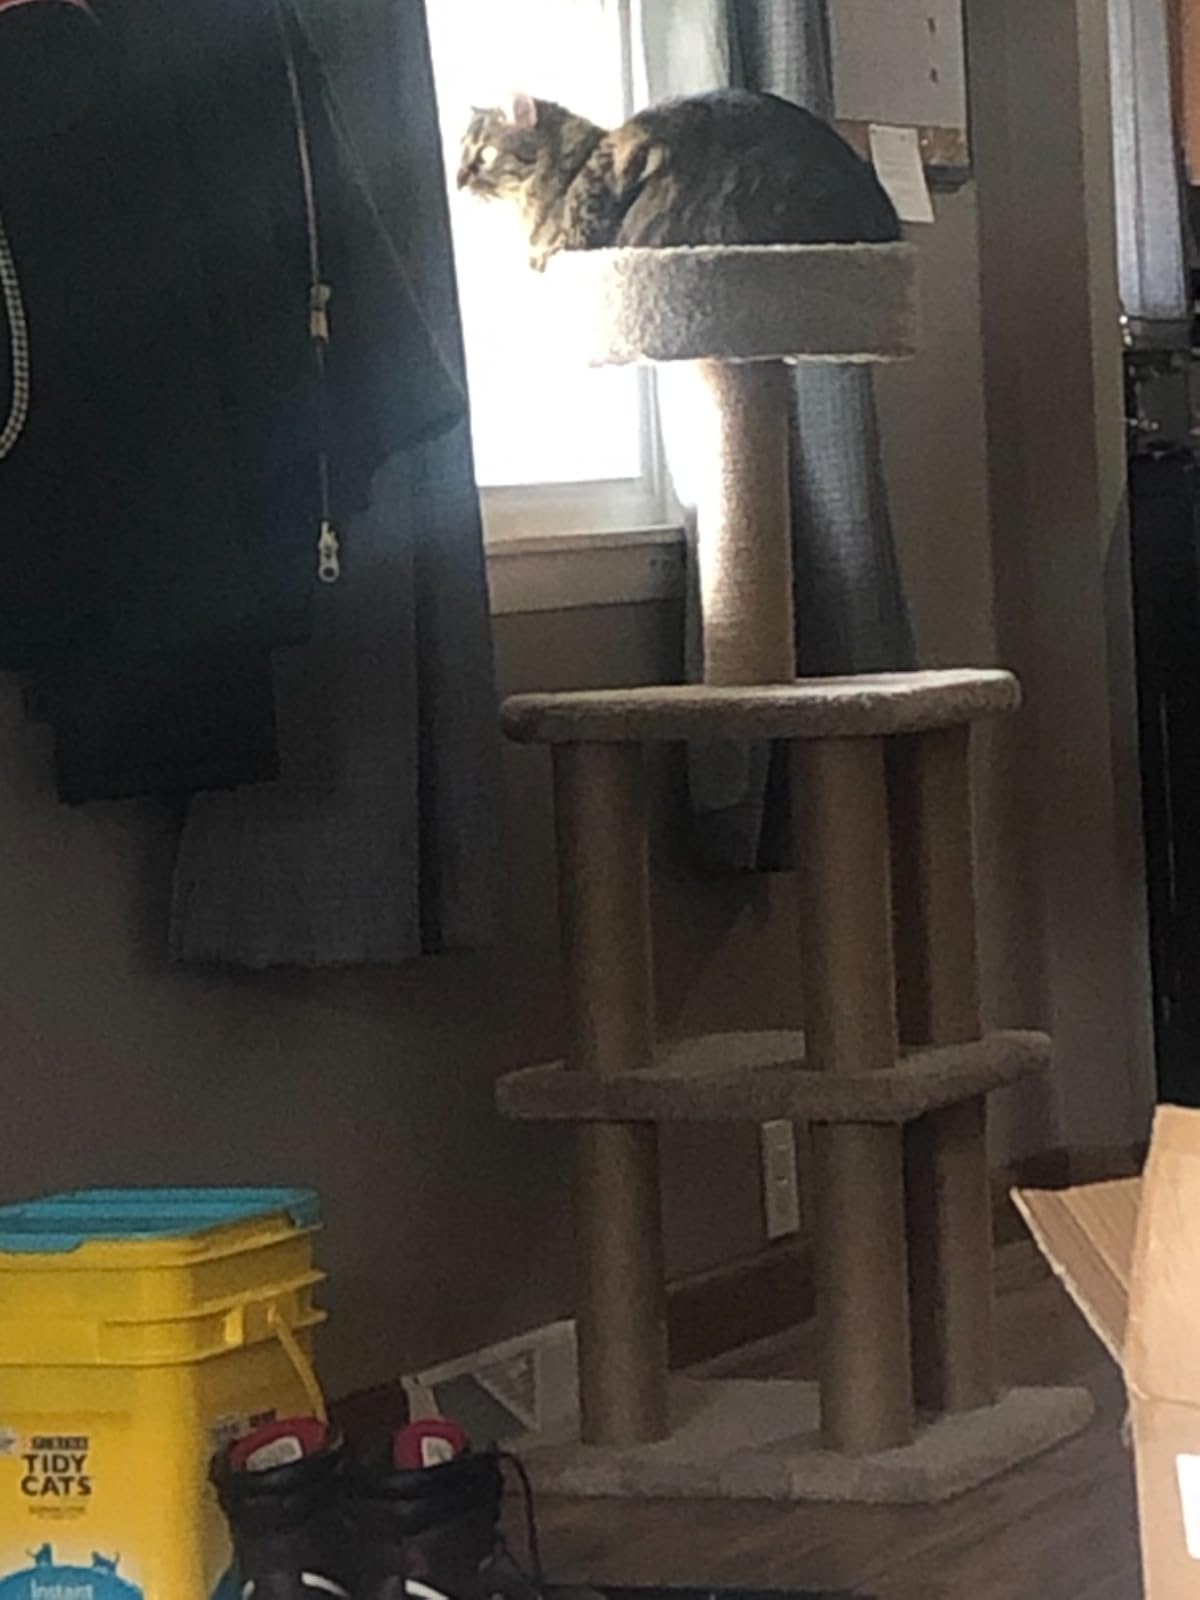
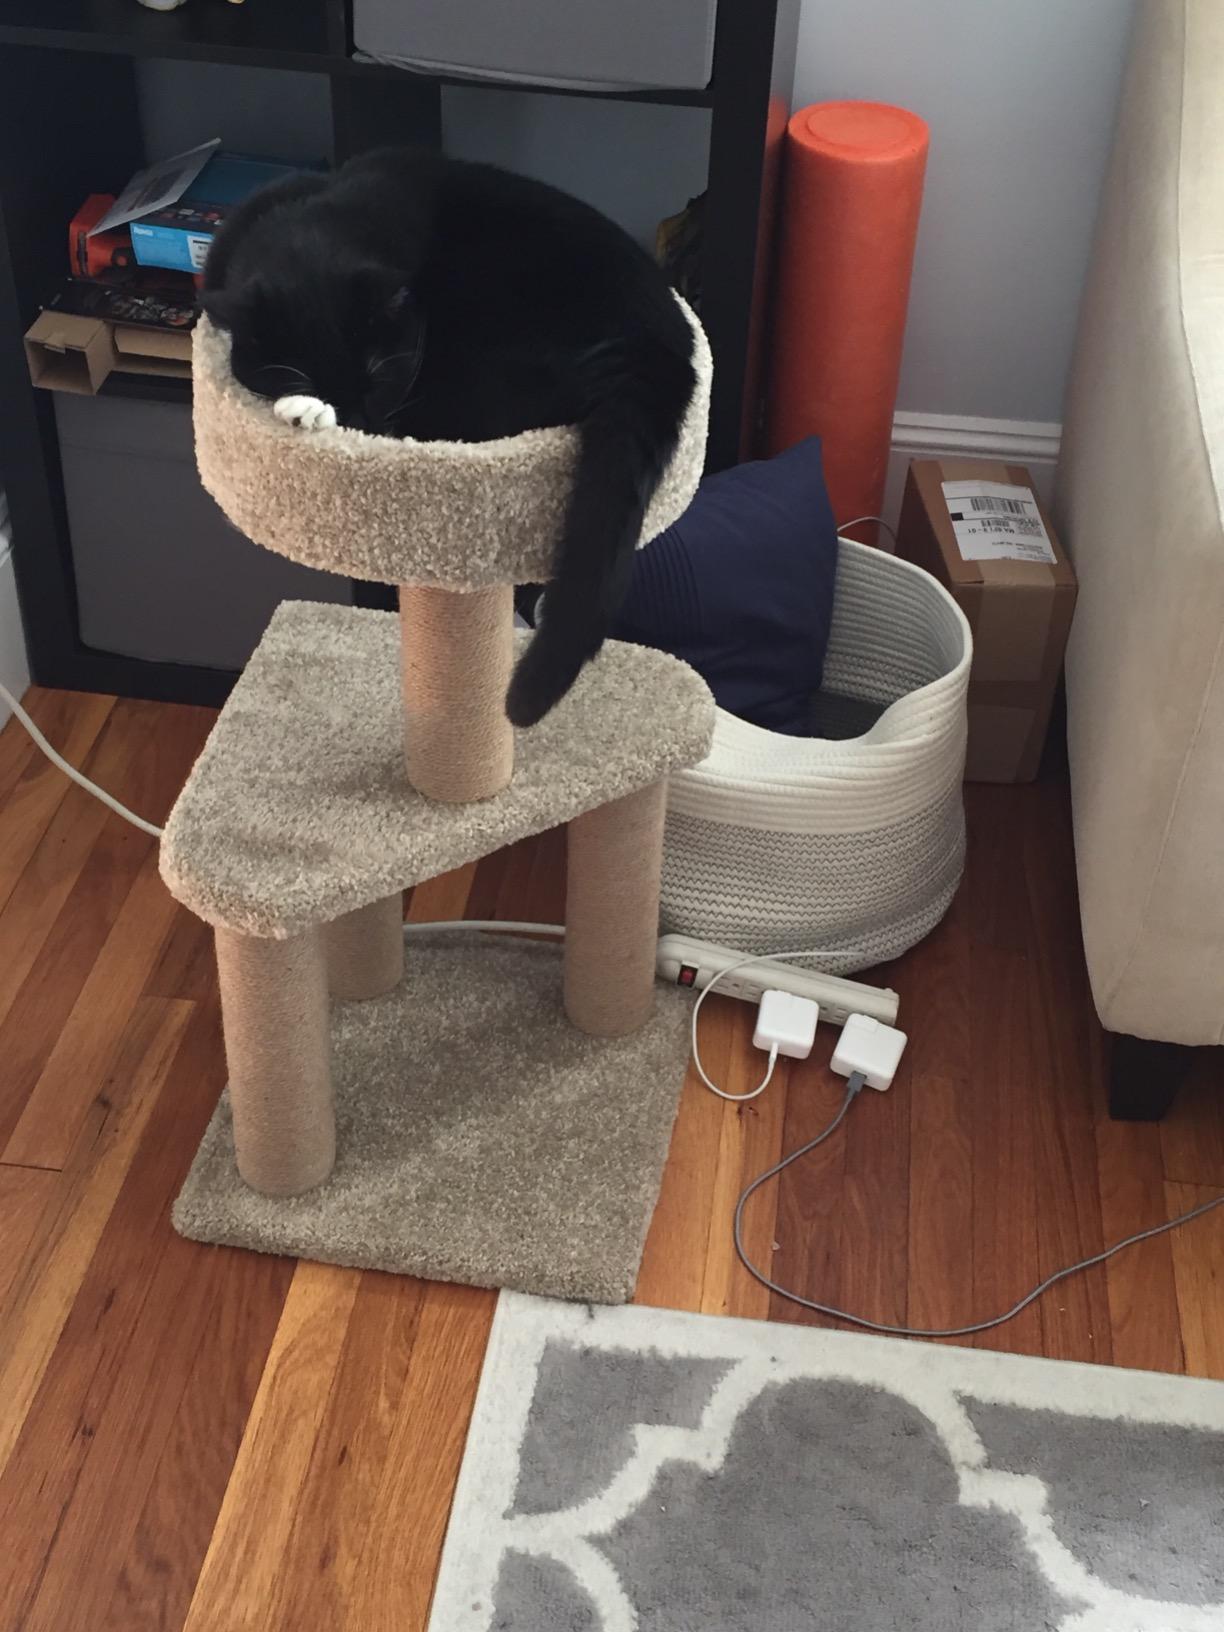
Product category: items_cat tree
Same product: no